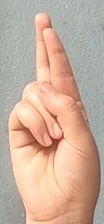
ASL sign: R